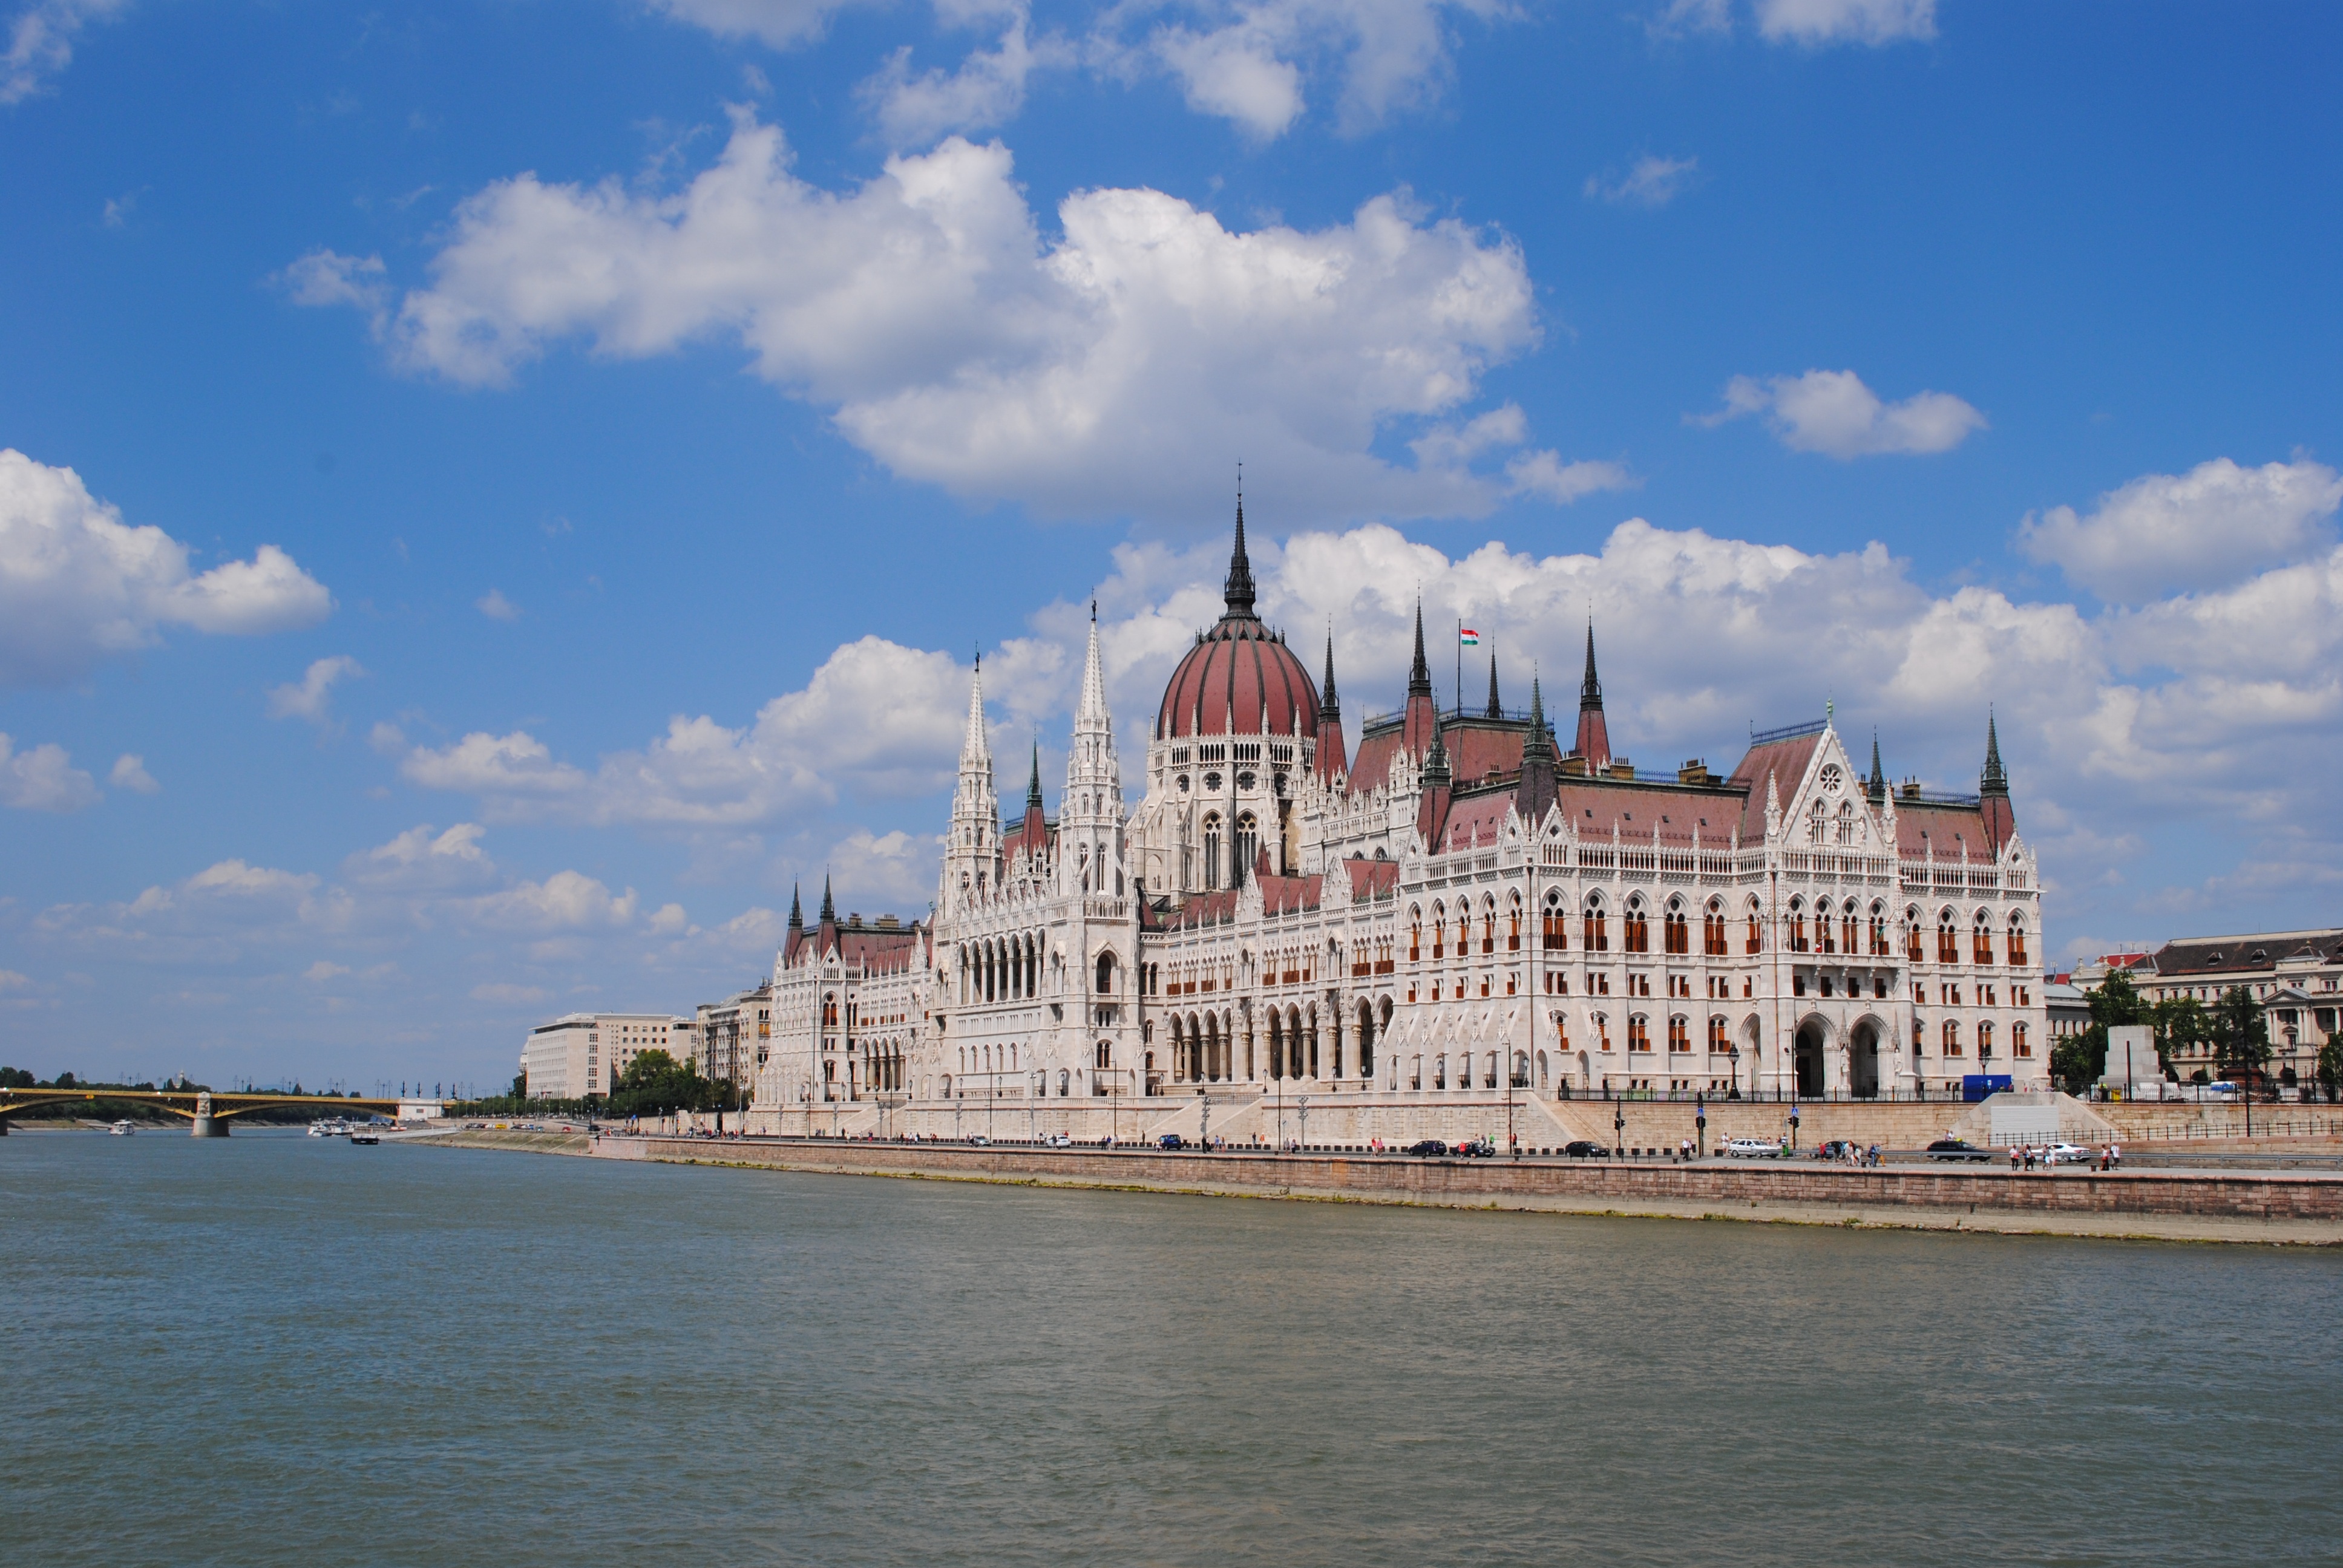
sea, chateau, palace, river, cityscape, vacation, vehicle, landmark, tourism, waterway, danube, parliament, budapest, hungary, tours